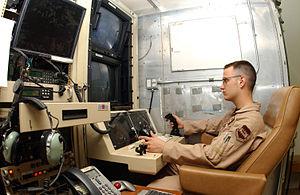
Les drones sont des aéronefs sans pilote dont le pilotage est automatique ou télécommandé, à usage civil ou au profit des forces armées ou de sécurité — police, douane — d'un État. En fonction des capacités recherchées, leur masse varie de quelques grammes à plusieurs tonnes, et leur autonomie peut atteindre plusieurs dizaines d'heures.